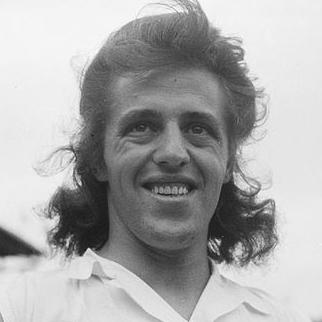
Age: 22